Debbie Reynolds

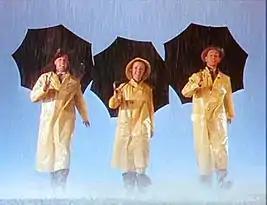
Gene Kelly, Reynolds, and Donald O'Connor during the "Singin' in the Rain" trailer (1952)

Mary Frances Reynolds was born on April 1, 1932, in El Paso, Texas, to Maxene N. "Minnie" Harman and Raymond Francis "Ray" Reynolds, a carpenter who worked for the Southern Pacific Railroad. She was of Scottish-Irish and English ancestry and was raised in a strict Nazarene church of her domineering mother. She had an older brother, William, who was two years her senior. Reynolds was a Girl Scout, once saying that she wanted to die as the world's oldest living Girl Scout. Reynolds was also a member of The International Order of Job's Daughters.